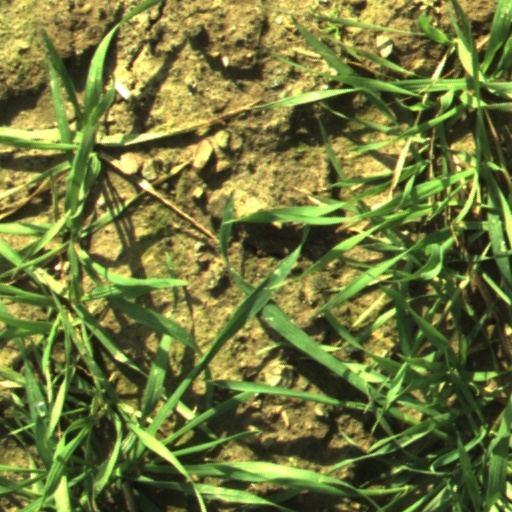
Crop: wheat